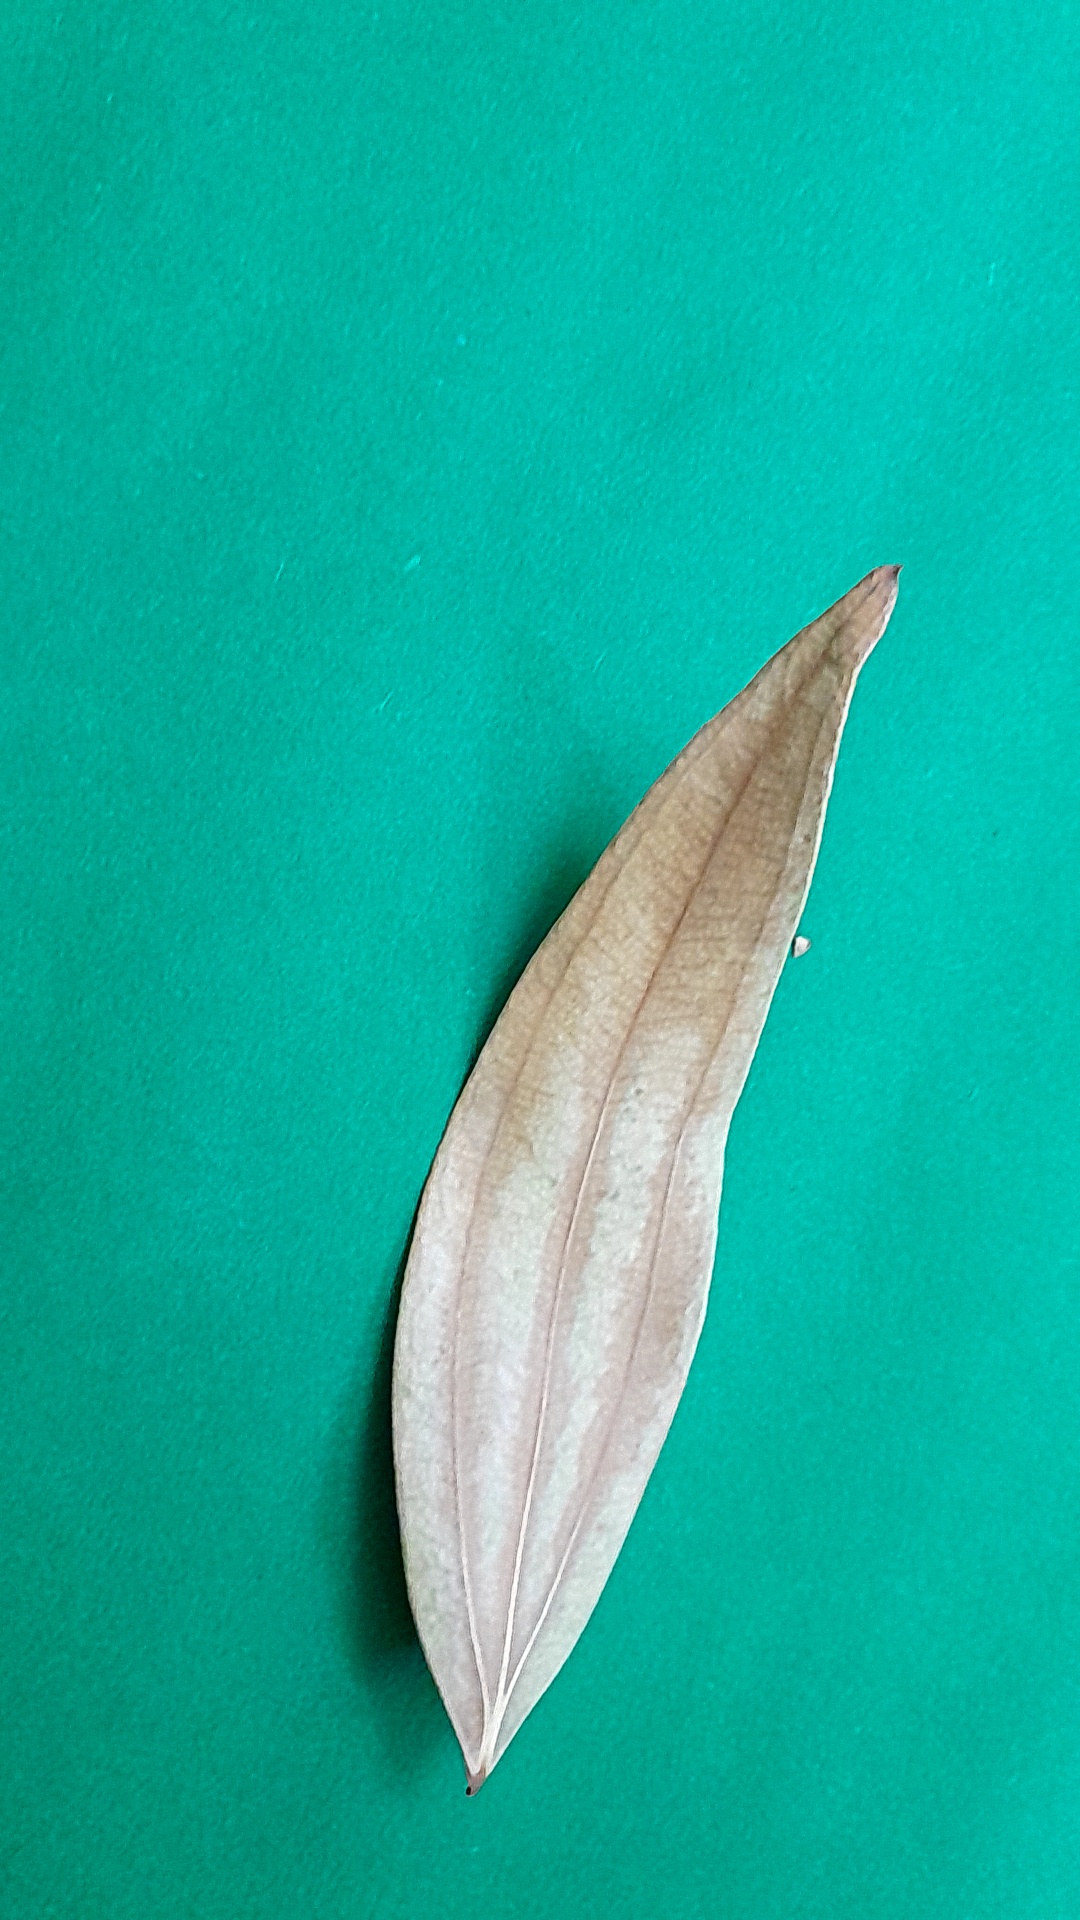
Label: Dry Leaf